Tijuana

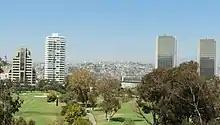
The number of skyscrapers and high rises in Tijuana has grown significantly in the 21st century.

With increased tourism and a large number of Mexican citizens relocating to Tijuana, the city's population grew from 21,971 to 65,364 between 1940 and 1950. With the decline of nightlife and tourism in the 1950s, the city restructured its tourist industry, by promoting a more family-oriented scene. Tijuana developed a greater variety of attractions and activities to offer its visitors.